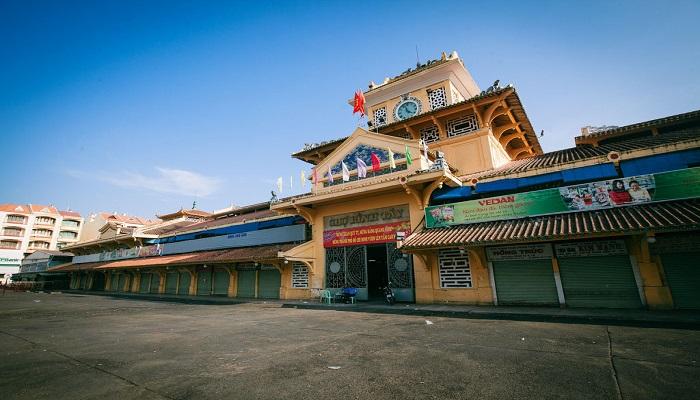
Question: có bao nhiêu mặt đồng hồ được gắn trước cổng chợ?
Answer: có một mặt đồng hồ được gắn trước cổng chợ